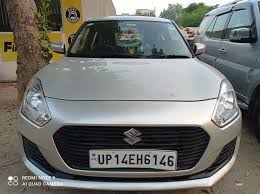
Label: noambulance